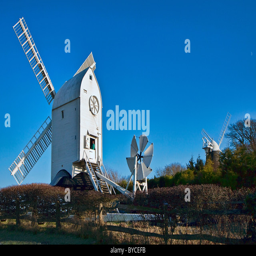
person on a winters day